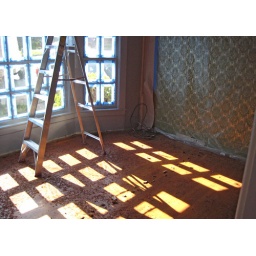
The floor in the front bedroom was in excellent condition.